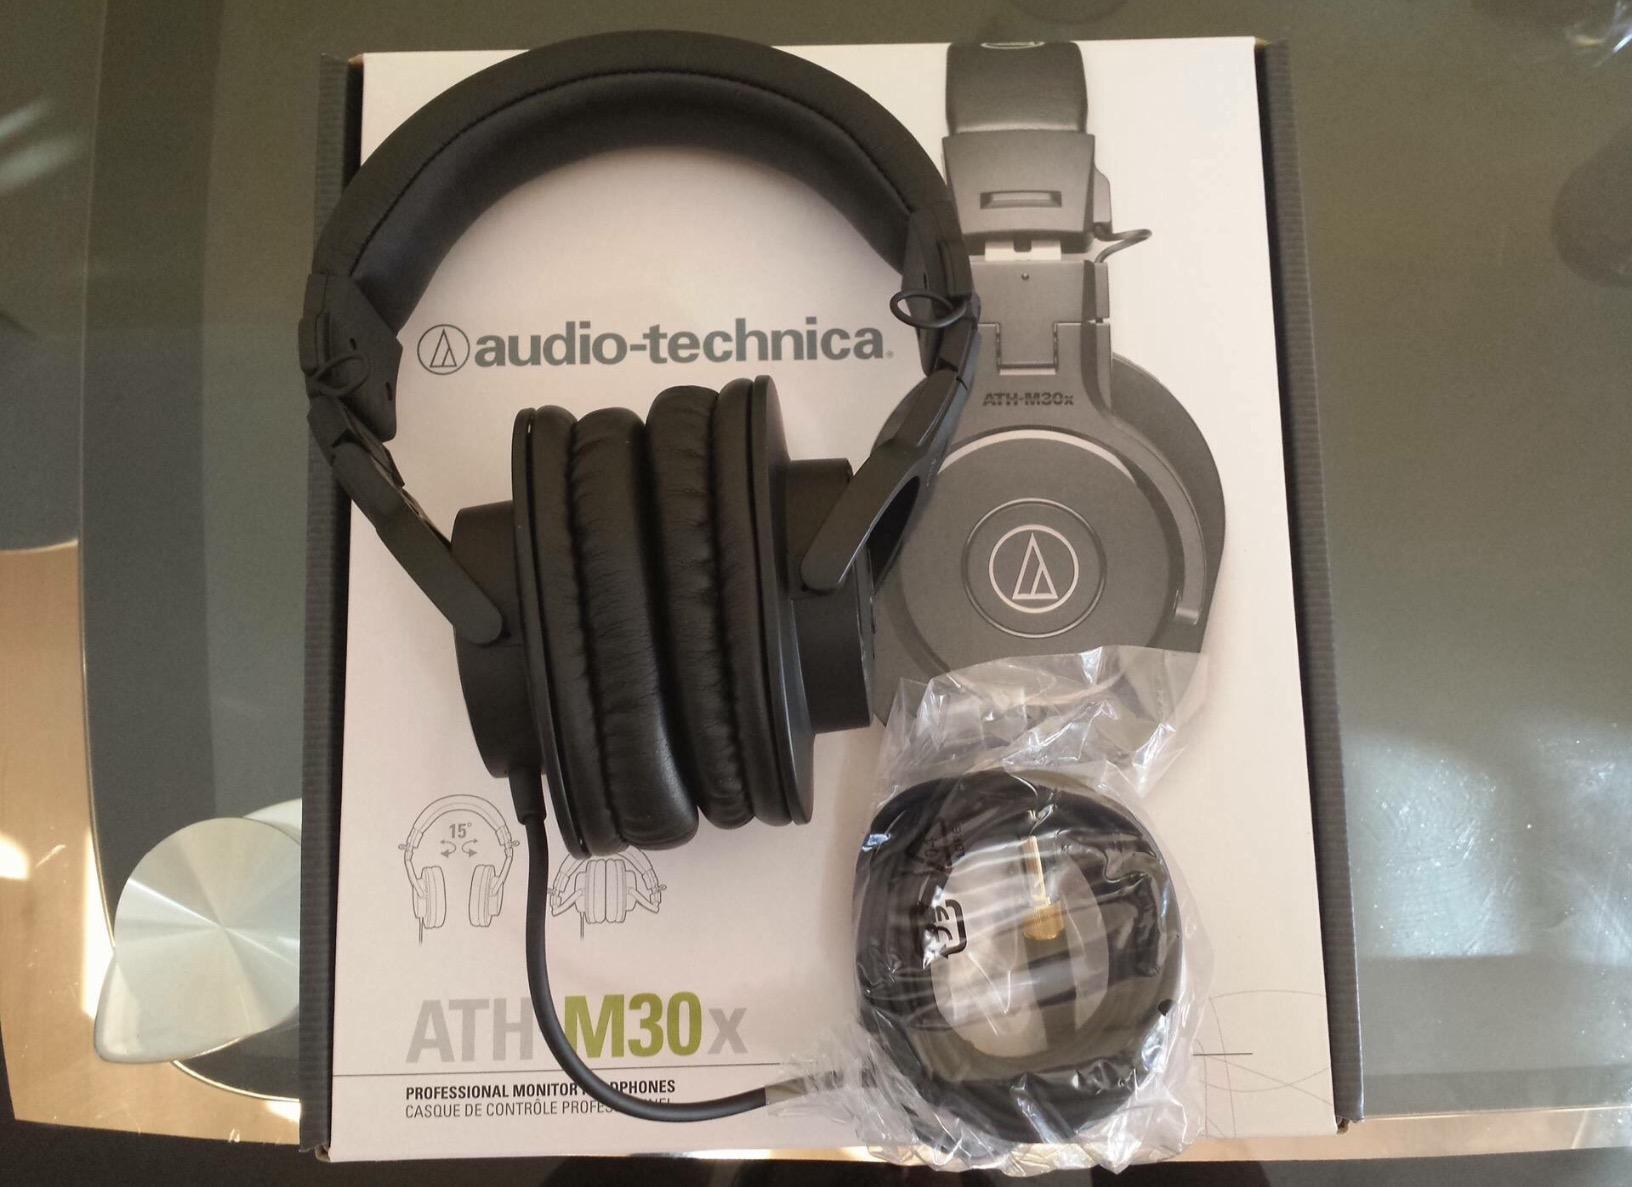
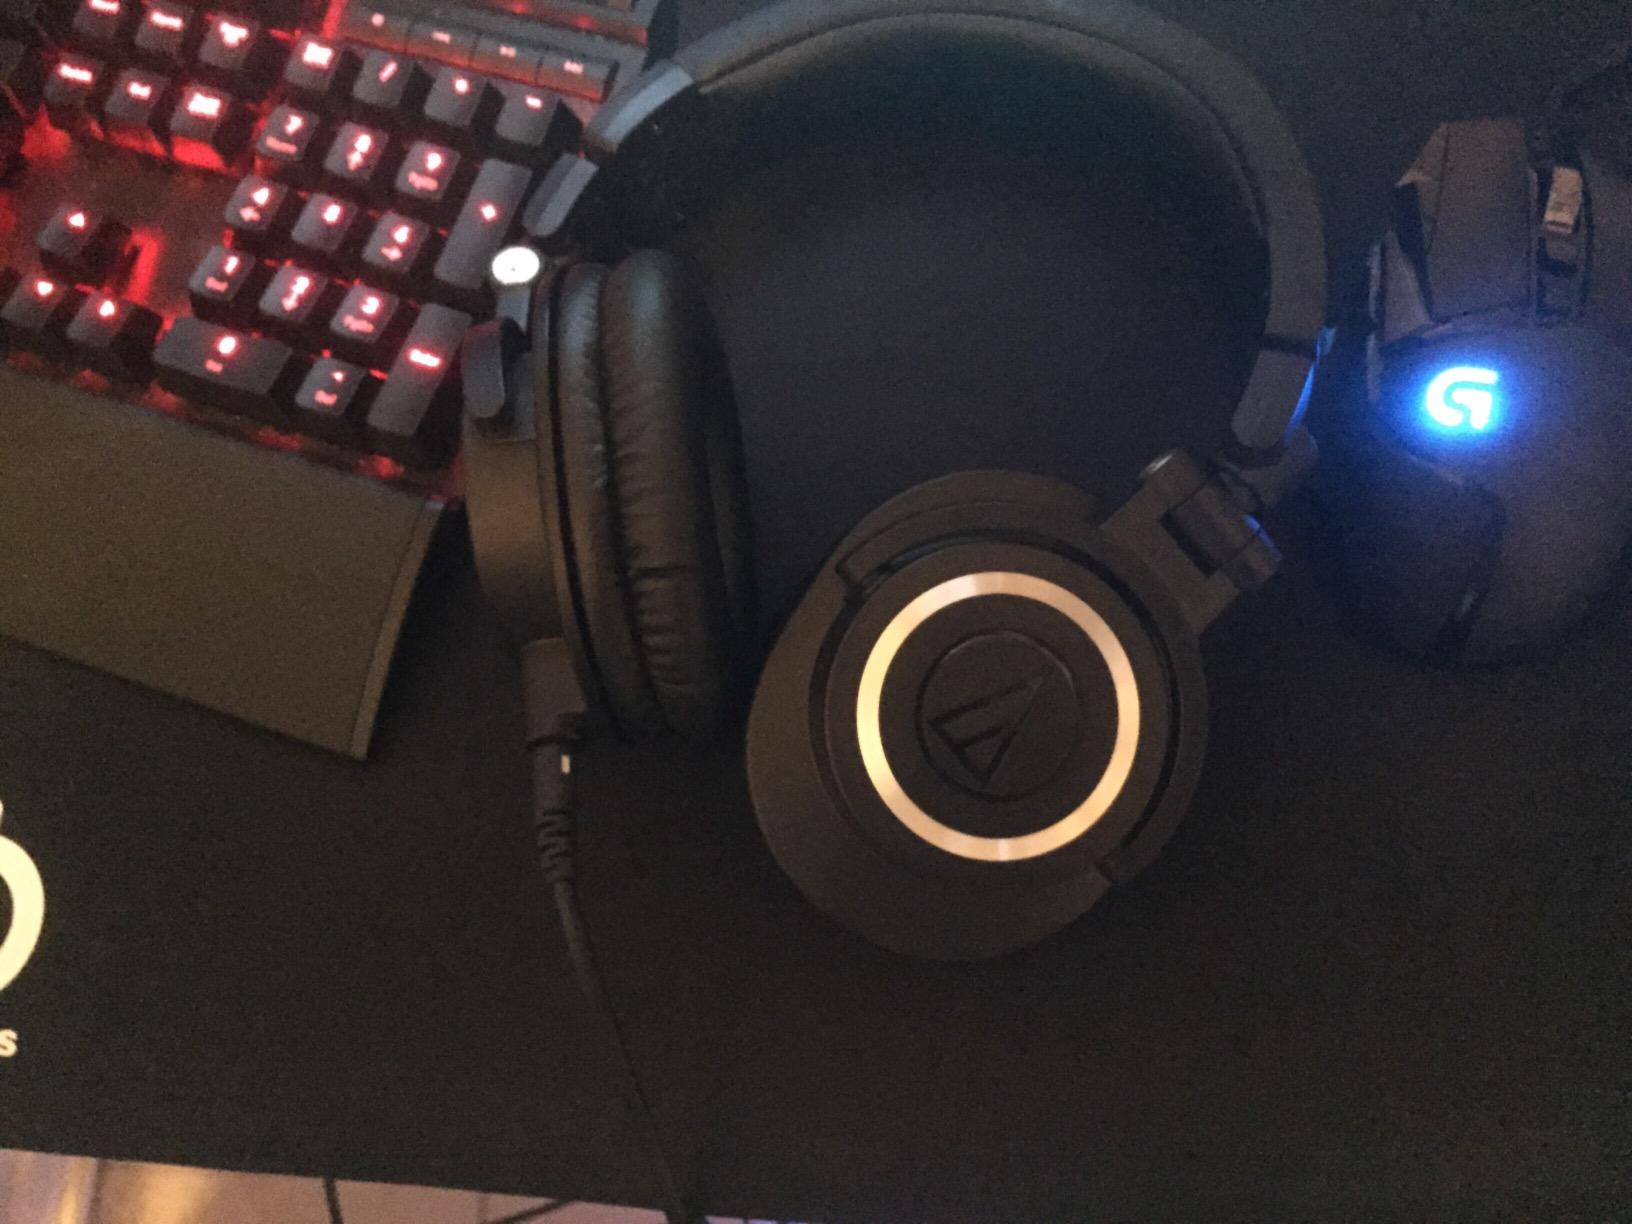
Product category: headphones
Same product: no